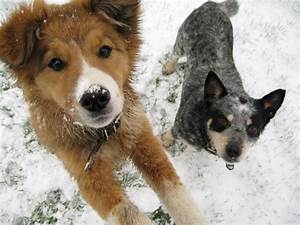
Label: dog